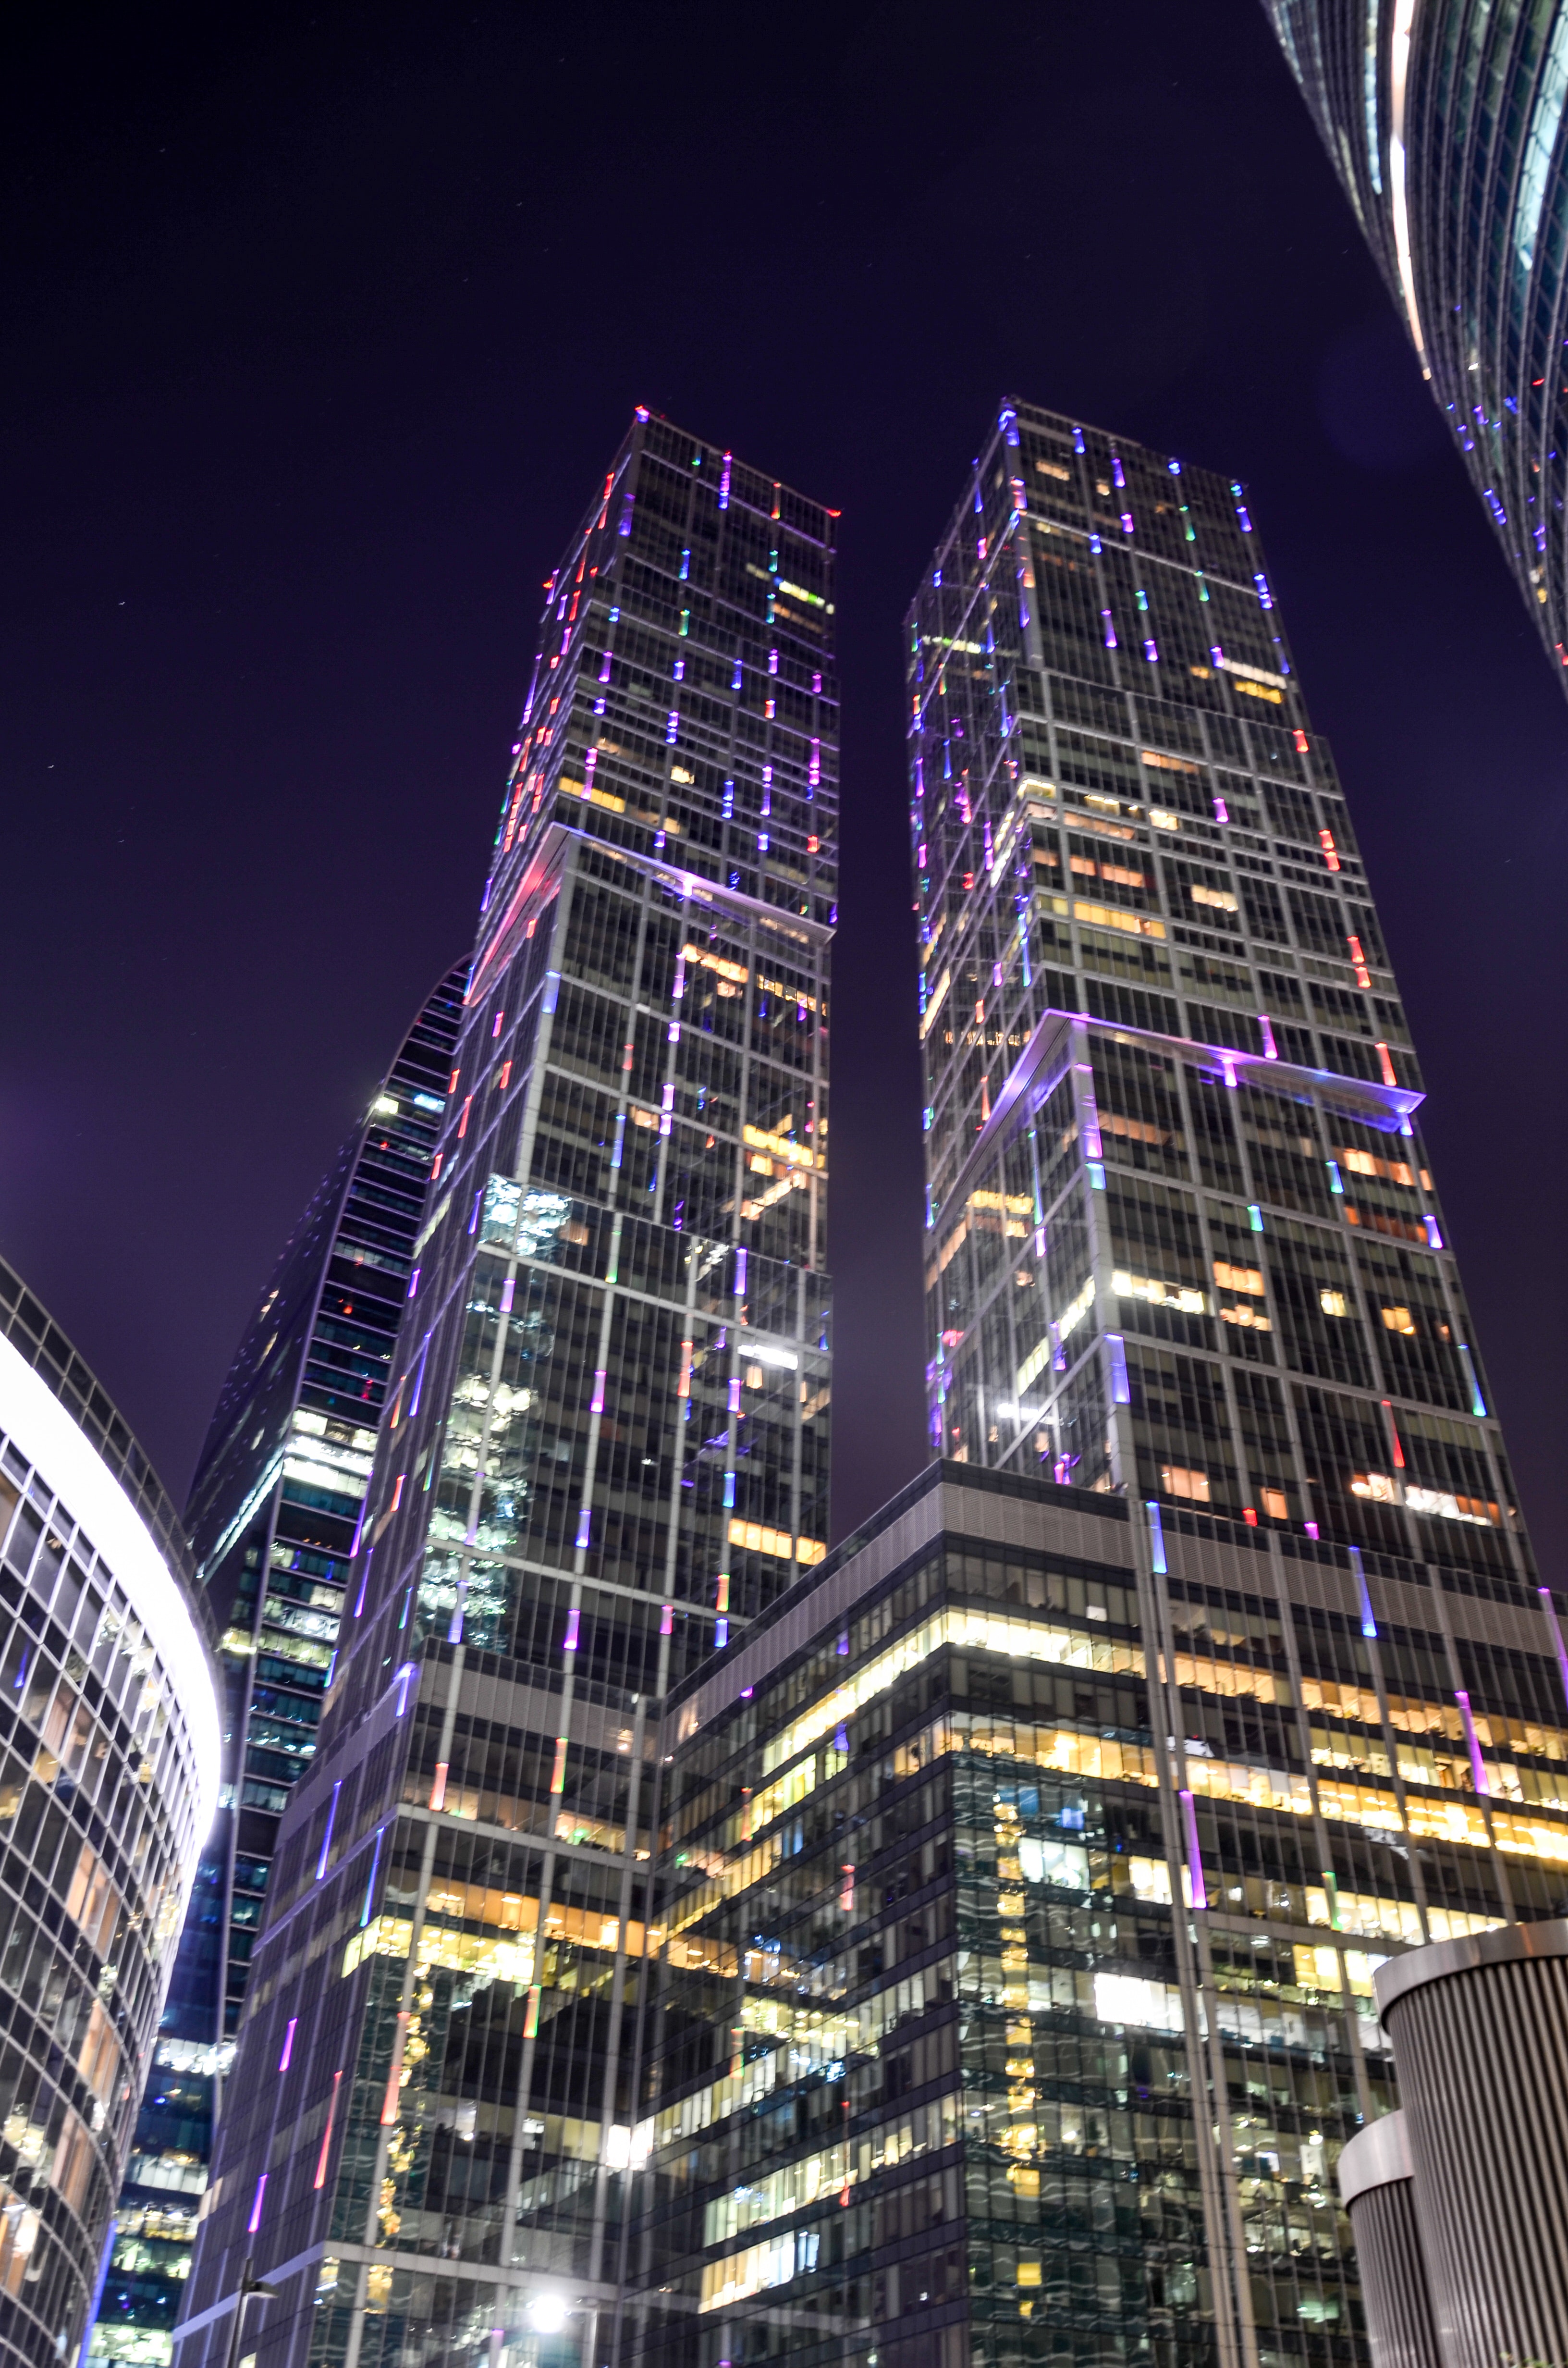
metropolitan area, skyscraper, metropolis, landmark, urban area, city, tower block, architecture, night, tower, building, sky, human settlement, condominium, light, purple, mixed use, commercial building, lighting, cityscape, corporate headquarters, downtown, facade, headquarters, symmetry, skyline